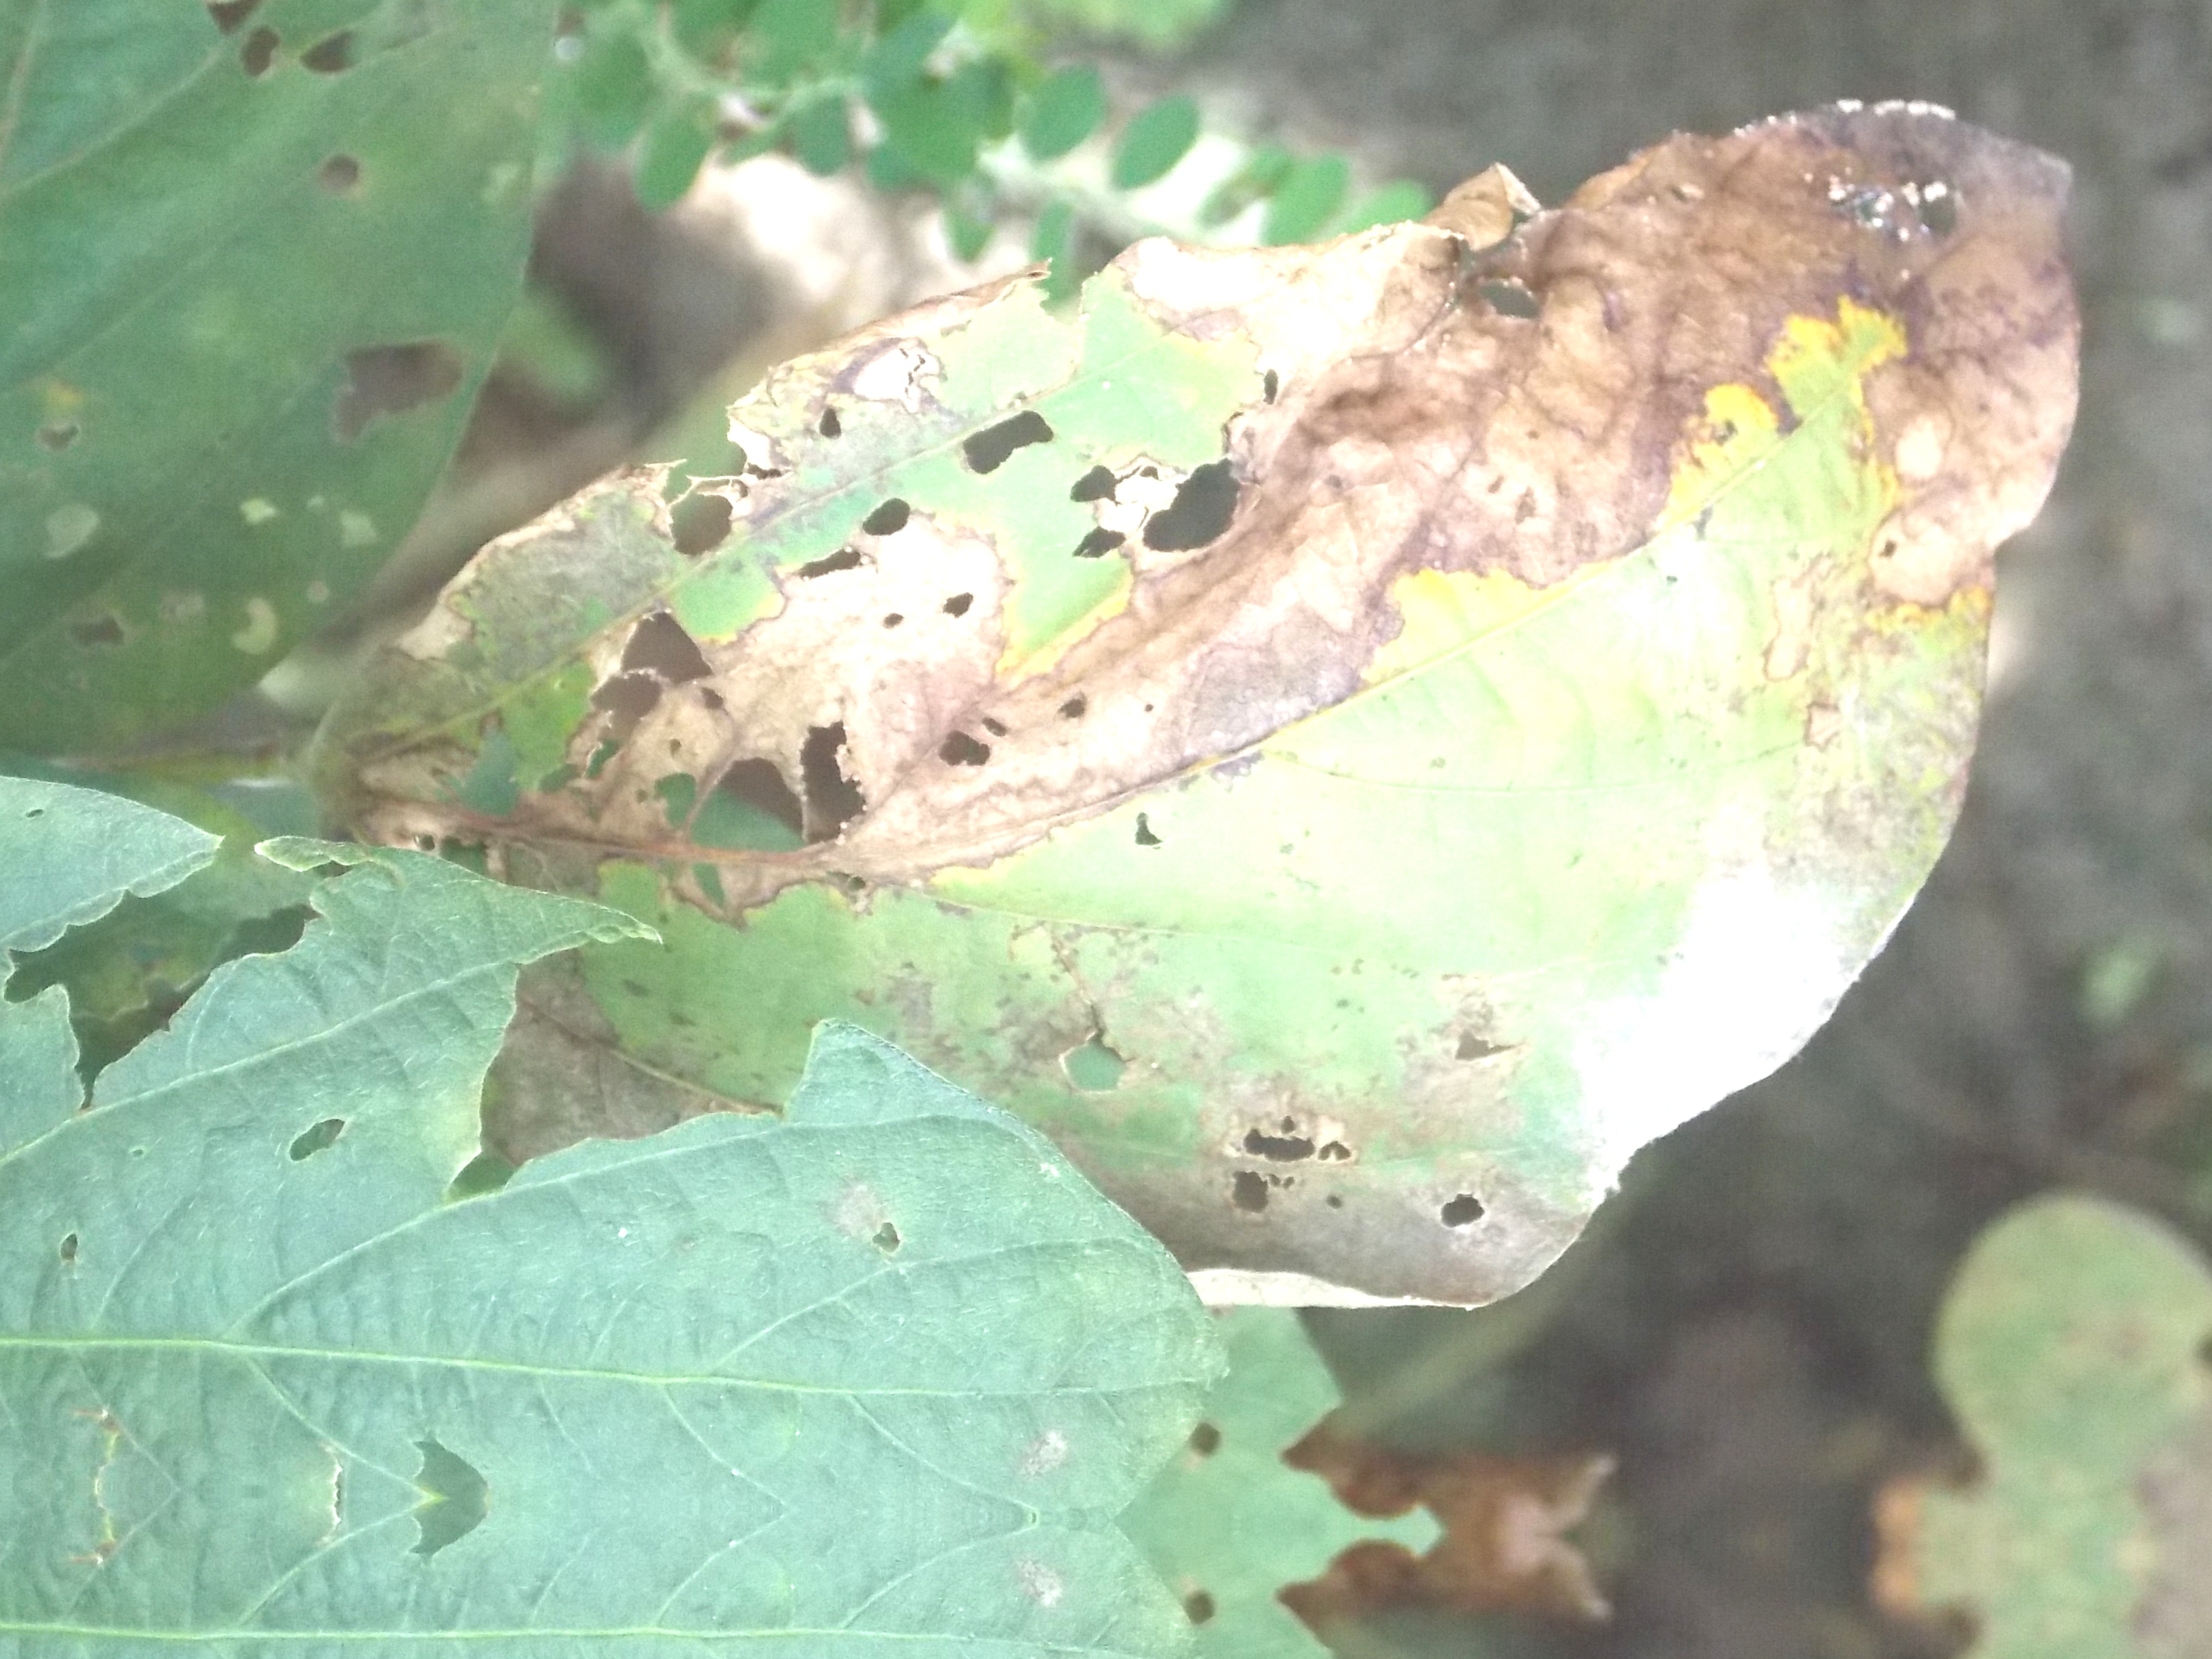
Label: Disease